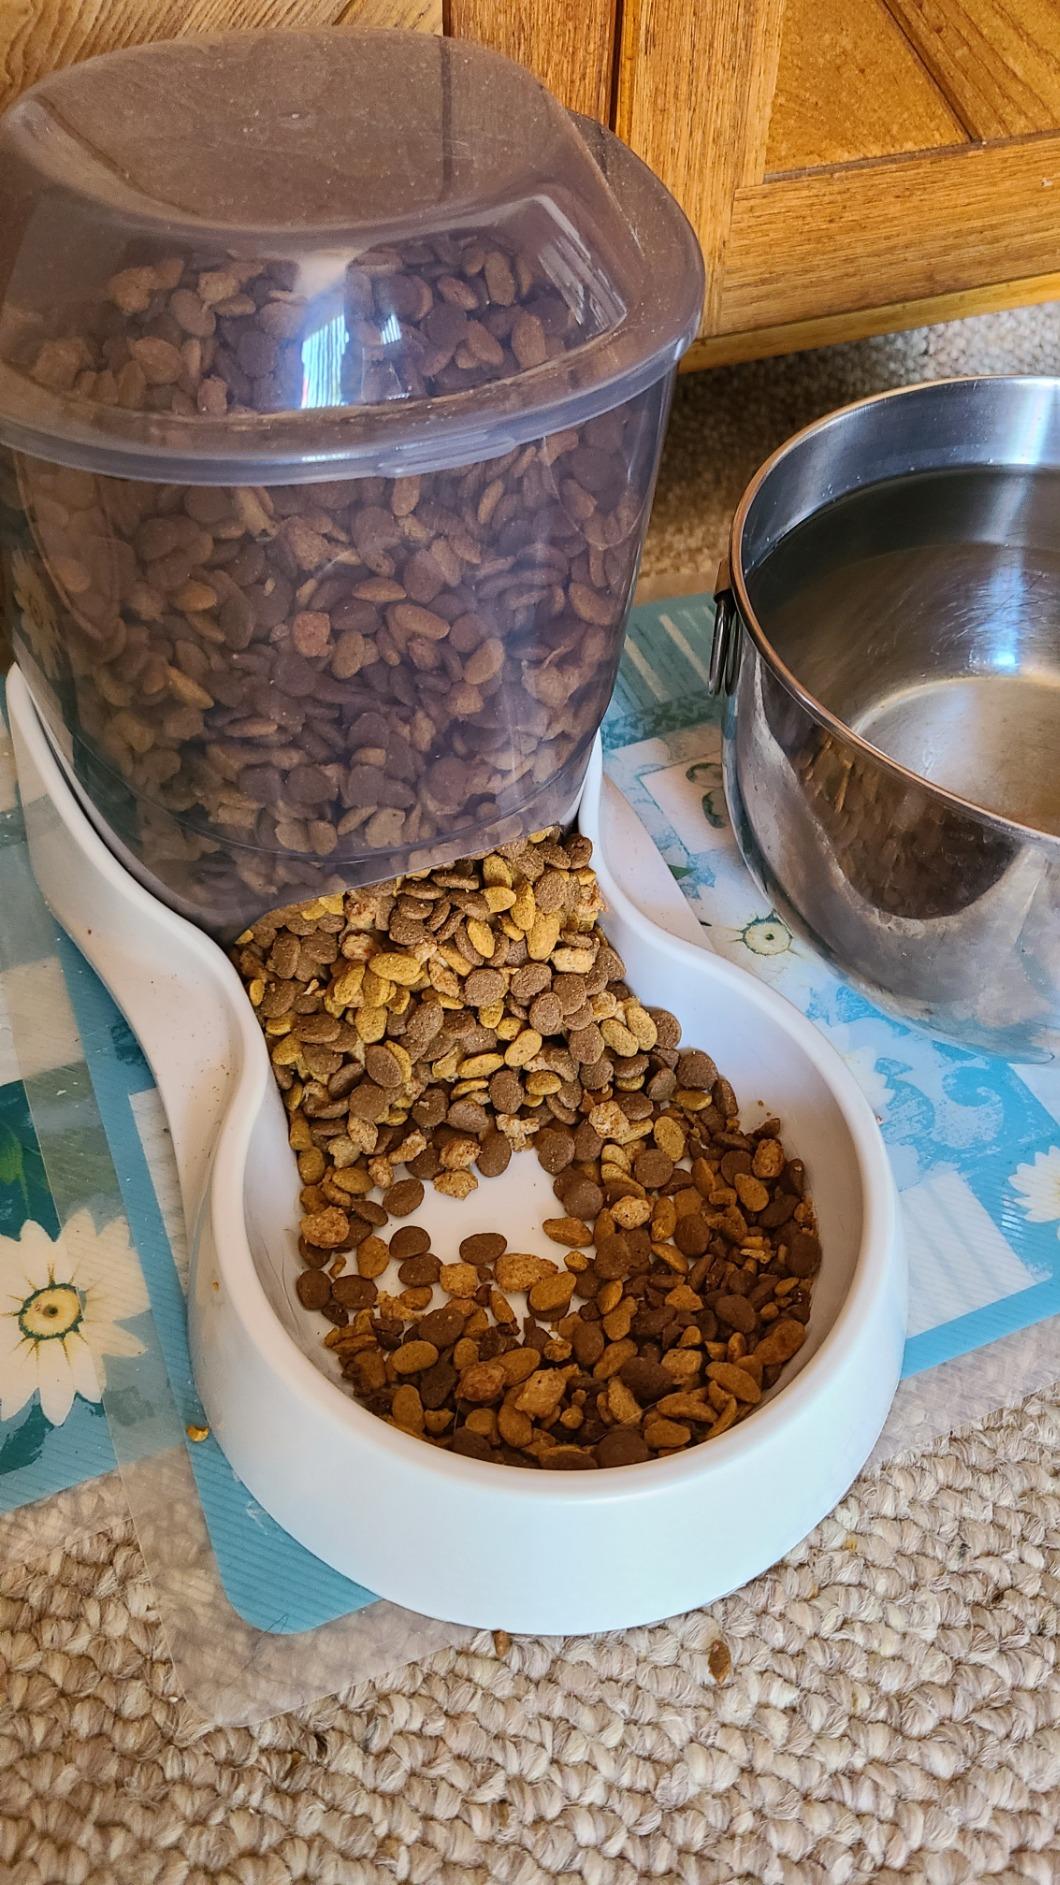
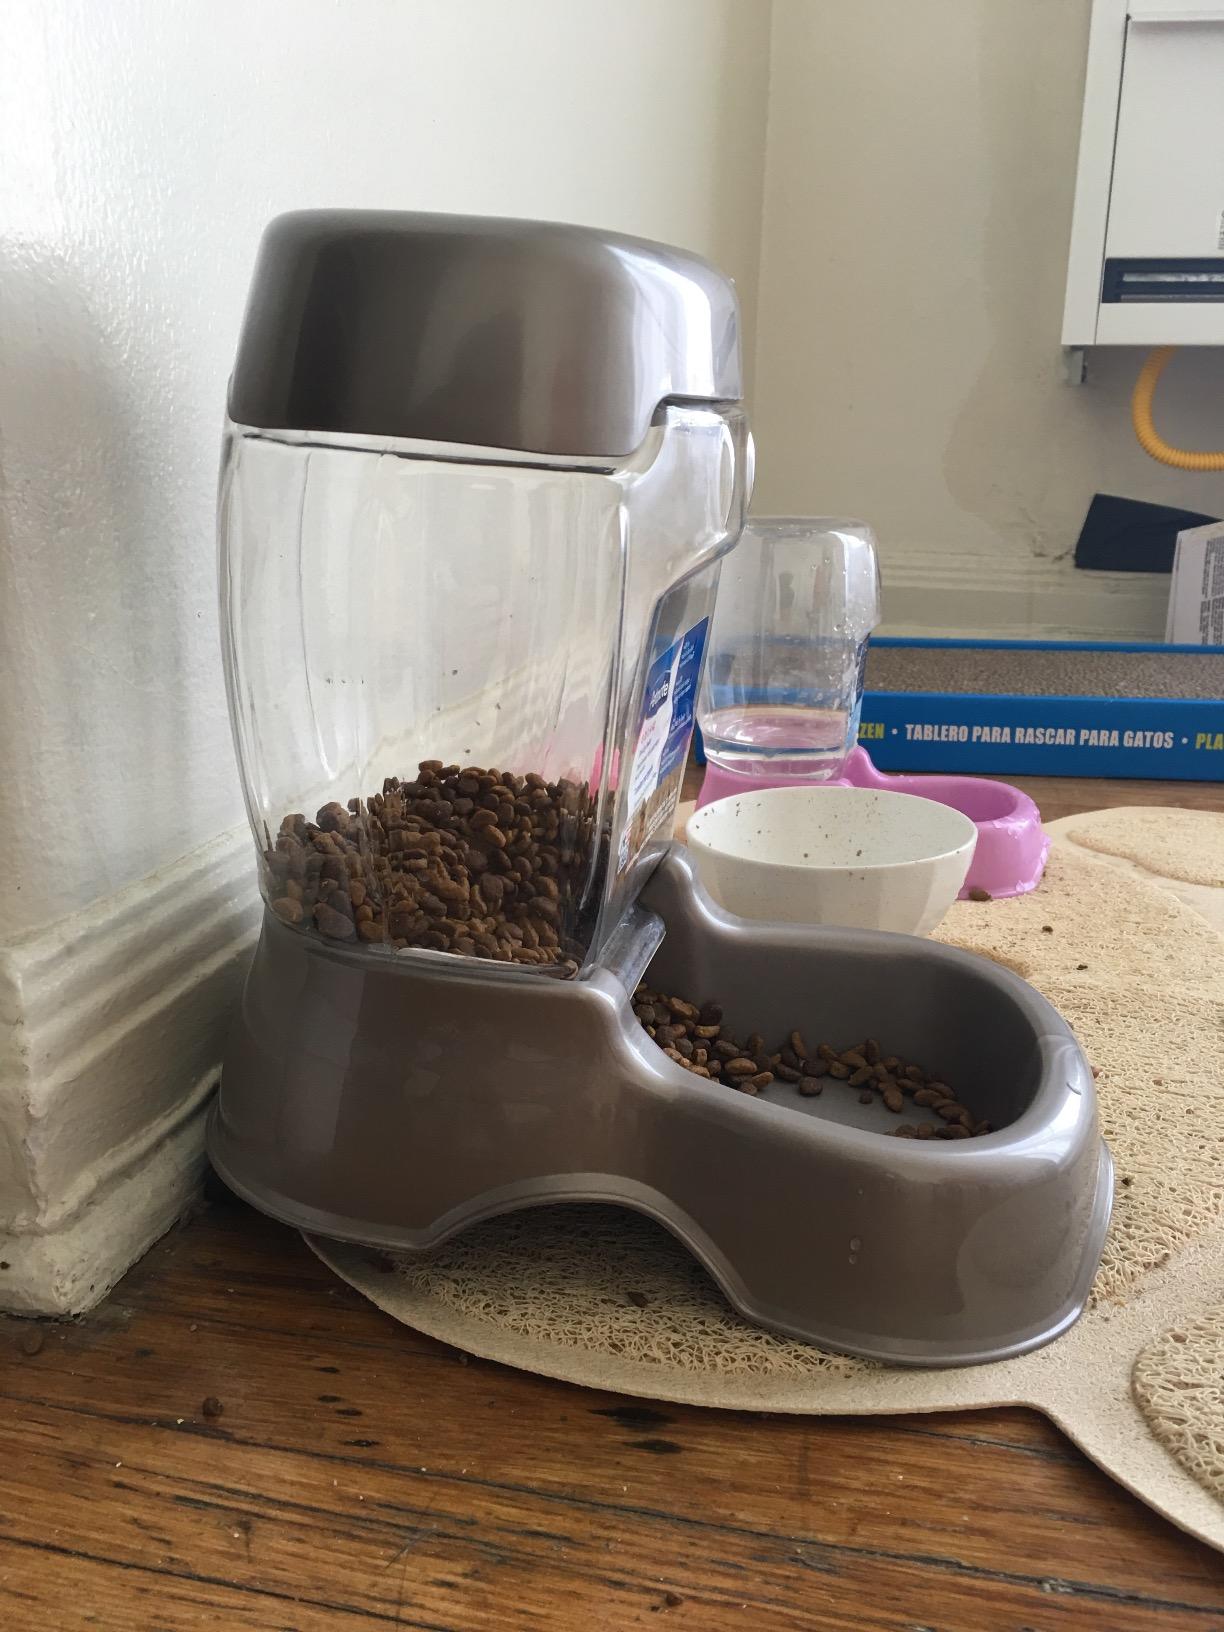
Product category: items_feeder
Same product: no